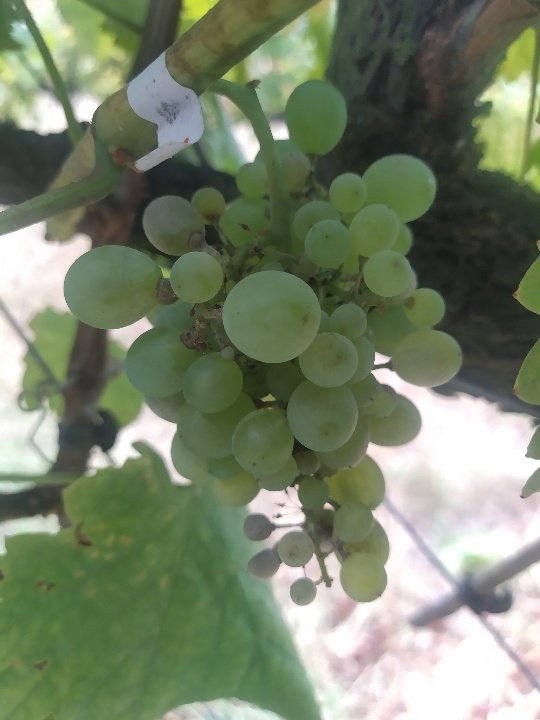
Berries visible: 45
Grape clusters: 1